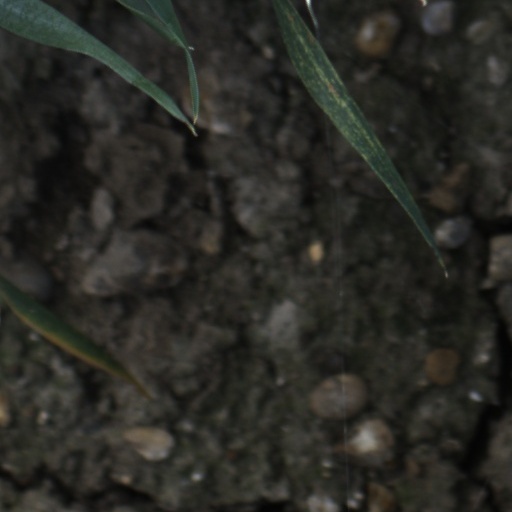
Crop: wheat